Forest of Bojcin

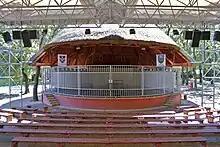
Summer Stage on the edge of the Forest of Bojčin near Progar

The forest occupies an area of 629.51 ha. Red oak is particularly represented in its territory, as a fragment of the old, once enormous, lowland forest wetland. In the forest, there is a total of 185 recorded species, of which 15 have the status of protected and strictly protected species. One hundred and sixty-five (165) species of fungi grow in the forest, 15 of which with protection status, while two species are on the European Red List of mushrooms in Europe. Besides the oak, the forest is rich with hornbeam and linden, there are also poplar, dogwood, elderberry and wild rose. Wild garlic grows in one part of the forest, while in the spring there are a lot of wild strawberries, in swampy areas there is iris, and very frequently fennel.